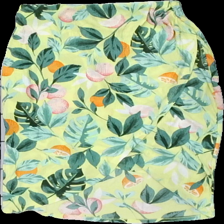
View: front
Type: Skirt
Category: Ladies
Brand: Gina Tricot
Colors: Green, Yellow, Orange, Multicolor
Material: 100% Polyester
Pattern: Floral print
Cut: Regular
Size: S
Season: All
Stains: Minor
Price range: 50-100
Recommended usage: Recycle
Description: skirt with floral pattern